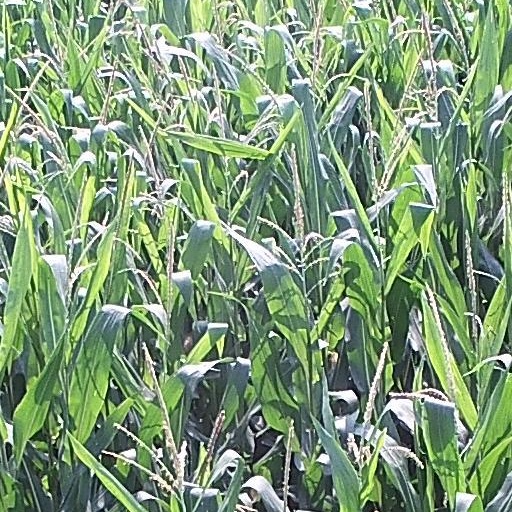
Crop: maize; corn